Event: Nepal Earthquake
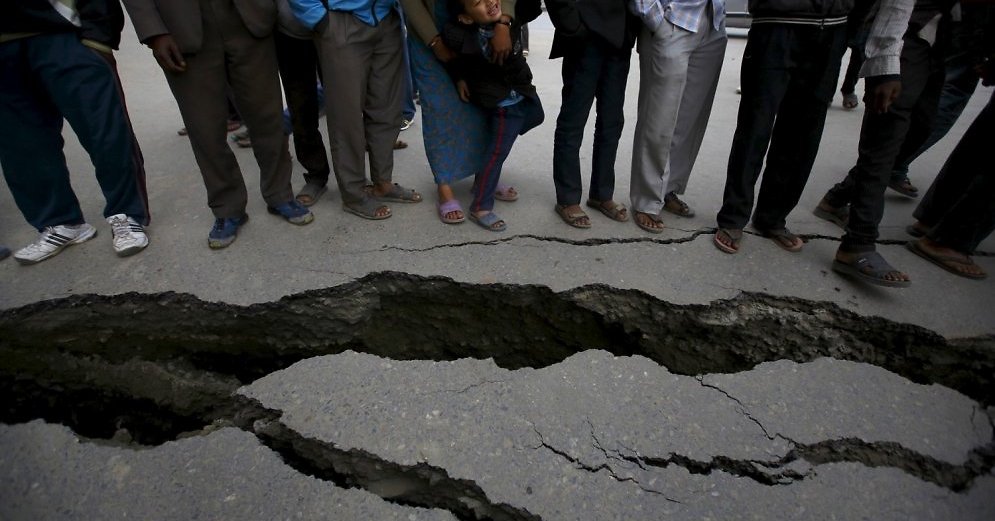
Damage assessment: damage